Bob Pease

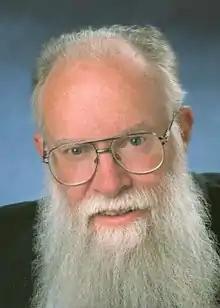

Robert Allen Pease (August 22, 1940 – June 18, 2011) was an electronics engineer known for analog integrated circuit (IC) design, and as the author of technical books and articles about electronic design. He designed several very successful "best-seller" ICs, many of them in continuous production for multiple decades.These include LM331 voltage-to-frequency converter, and the LM337 adjustable negative voltage regulator (complement to the LM317).